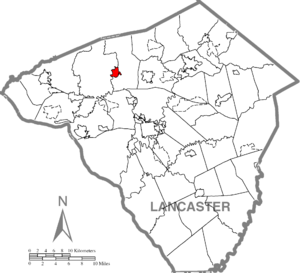
Manheim est un borough dans le comté de Lancaster en Pennsylvanie.